Matrix (printing)

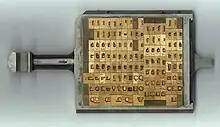
A composition case loaded with matrices for a font, used to cast metal type on a Monotype composition casting machine in the hot metal typesetting period. The matrices were stamped with punches machined using pantographs from large working drawings and intermediate copper patterns, and used to cast type under the control of a keyboard. This gave much cleaner results than pre-pantograph punches, which had to be hand-carved at the size of the desired letter, and allowed fonts to be issued in more sizes faster than was previously possible. The font is Bembo.

In the hot metal typesetting systems of the later years of metal type printing, from the late nineteenth century onwards, new type is cast for each job under the control of a keyboard. The matrix or mats for a complete font are loaded into a matrix-case and inserted into a casting machine, which casts the required sorts (or, in a Linotype machine, a solid block for each line) for a page composition automatically, often from a paper reel.